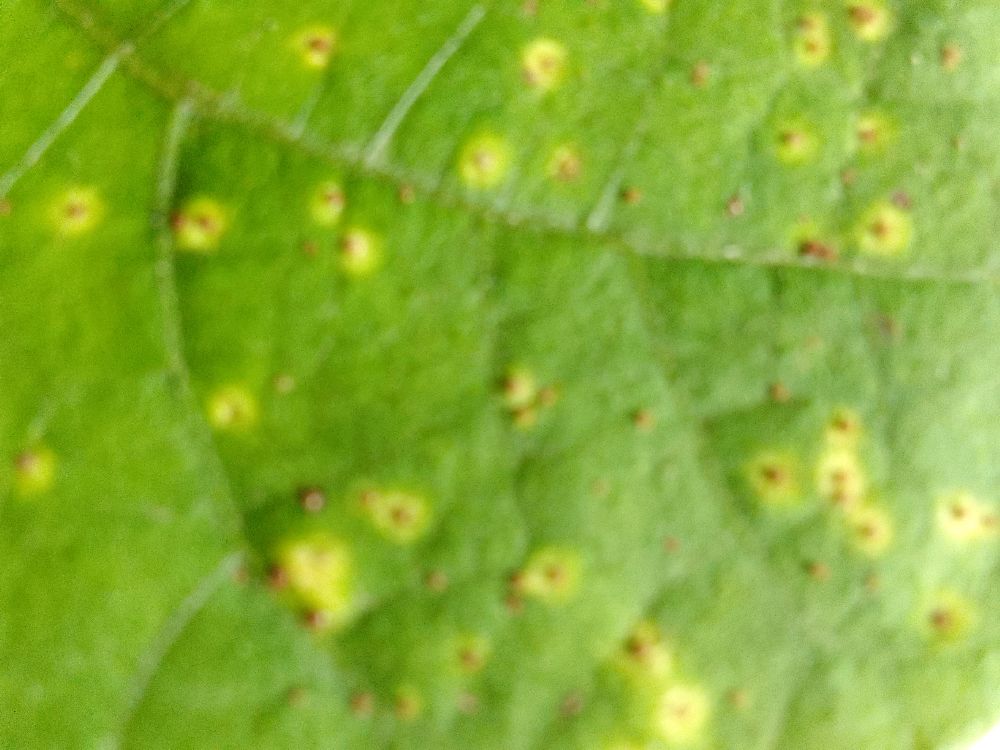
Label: rust